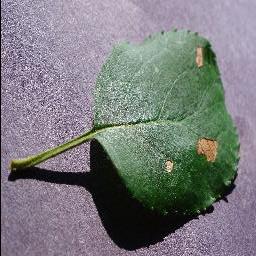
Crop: apple
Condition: black_rot